Altsasu incident (2016)

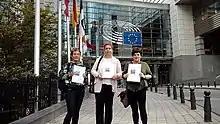
Parents of the defendants in the European Parliament

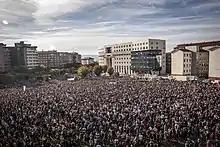
Rally in Pamplona to denounce the final sentence, "This is not justice" (October 2019)

Ahead of the trial hearings in April, a rally was held on 14 April in Pamplona to protest against the conditions in which proceedings were taking place and in support of the defendants and their families. Between 30,000 and 50,000 protesters turned out to the streets of Pamplona. The mayor of Pamplona Joseba Asiron, on behalf of the Local Council, and Maria Solana, the representative of the regional government, attended the protest, which was also supported by the unions LAB, ELA, CC.OO and the parties in office at Navarre. By contrast, the call was opposed by the parties UPN, PSN and PP of Navarre.